Bishop's Stortford–Braintree branch line

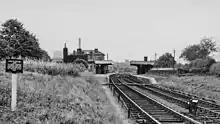
Braintree railway station

The firm of Valentine and Wilson had been commissioned by the as valuers to examine the state of the railway as constructed, prior to the agreement leading to the 1868 act. It may suggest the state of the administration of the company at that time, that Valentine and Wilson’s account for £403 remained unpaid until they repeatedly asked for settlement, and a duplicate account was sent in by them.